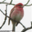
Label: bird